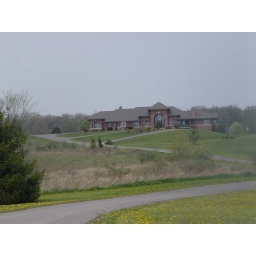
A house tucked away on Parker road in Ann Arbor